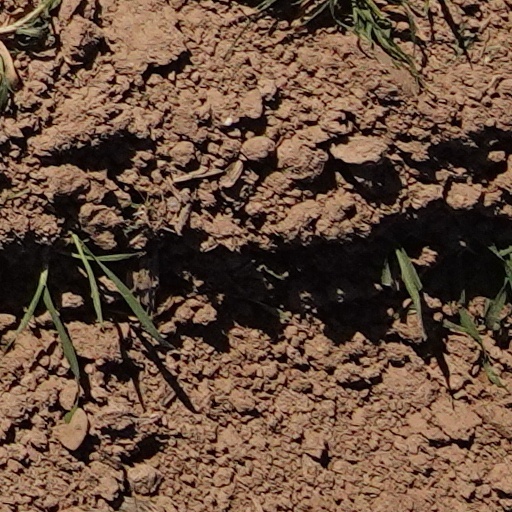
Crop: wheat